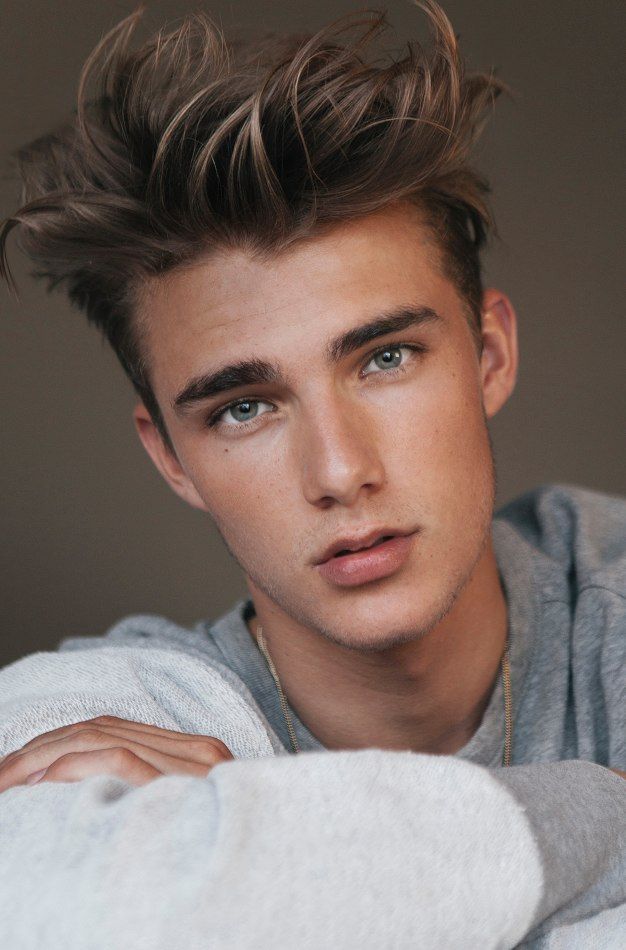
Label: Colored